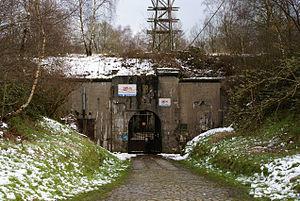
Le Fort de Chaudfontaine est l'un des douze forts établis pour la défense de Liège, en Belgique, à la fin du XIXᵉ siècle à l'initiative du général belge Henri Alexis Brialmont.